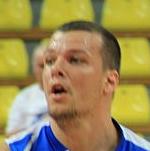
Age: 24